Bruton railway station

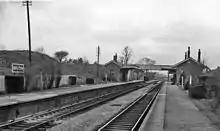
Bruton station in 1963

The station was opened by the Great Western Railway on 1 September 1856 on its Wilts, Somerset and Weymouth main line. At that time this was just a single track but a loop was provided at Bruton to allow trains to pass. Stone buildings were erected on both platforms, and a footbridge linked the platforms from 1895. A signal box was provided from 1877 at the west end of the station.